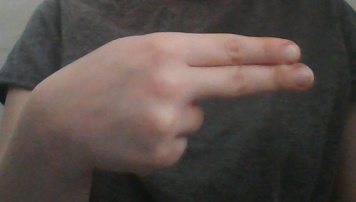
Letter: ain